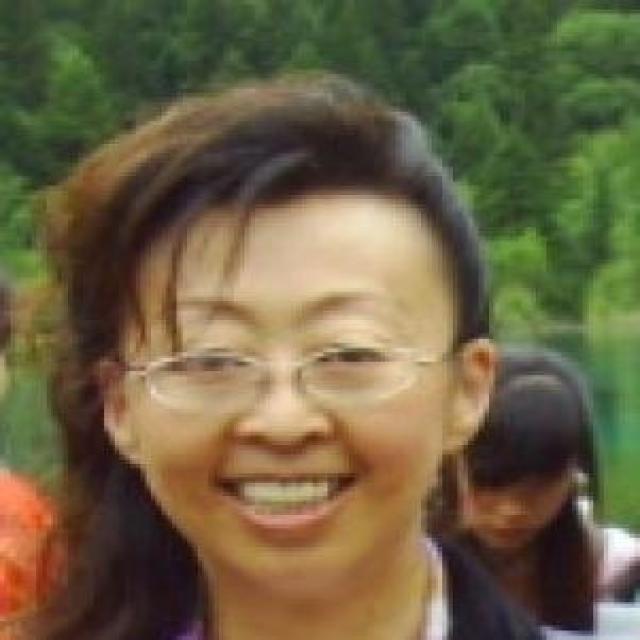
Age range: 45-64